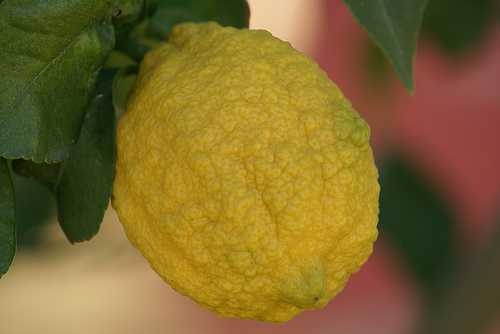
Label: Lemon